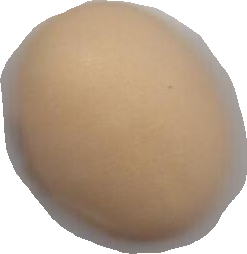
Variety: Anjasmoro